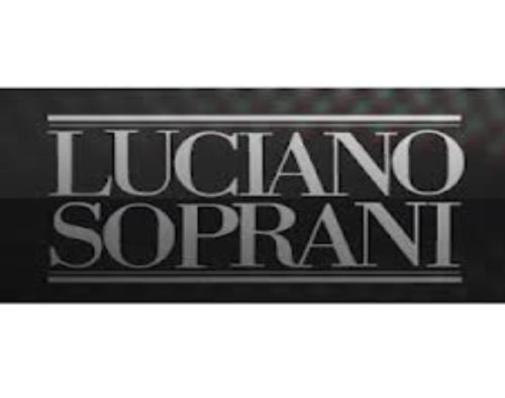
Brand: luciano soprani
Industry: Clothes